Passover

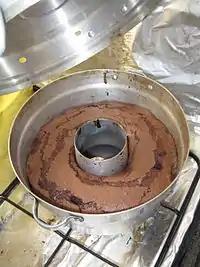
A Passover brownie cake baked in a Wonder Pot

There is a Rabbinic requirement that four cups of wine are to be drunk during the seder meal. This applies to both men and women. The Mishnah says (Pes. 10:1) that even the poorest man in Israel must drink. Each cup is connected to a different part of the seder: the first cup is for Kiddush, the second cup is connected with the recounting of the Exodus, the drinking of the third cup concludes Birkat Hamazon and the fourth cup is associated with Hallel. A fifth cup of wine is poured near the end of the seder for the prophet Elijah, a symbol of the future redemption, which is left un-touched.